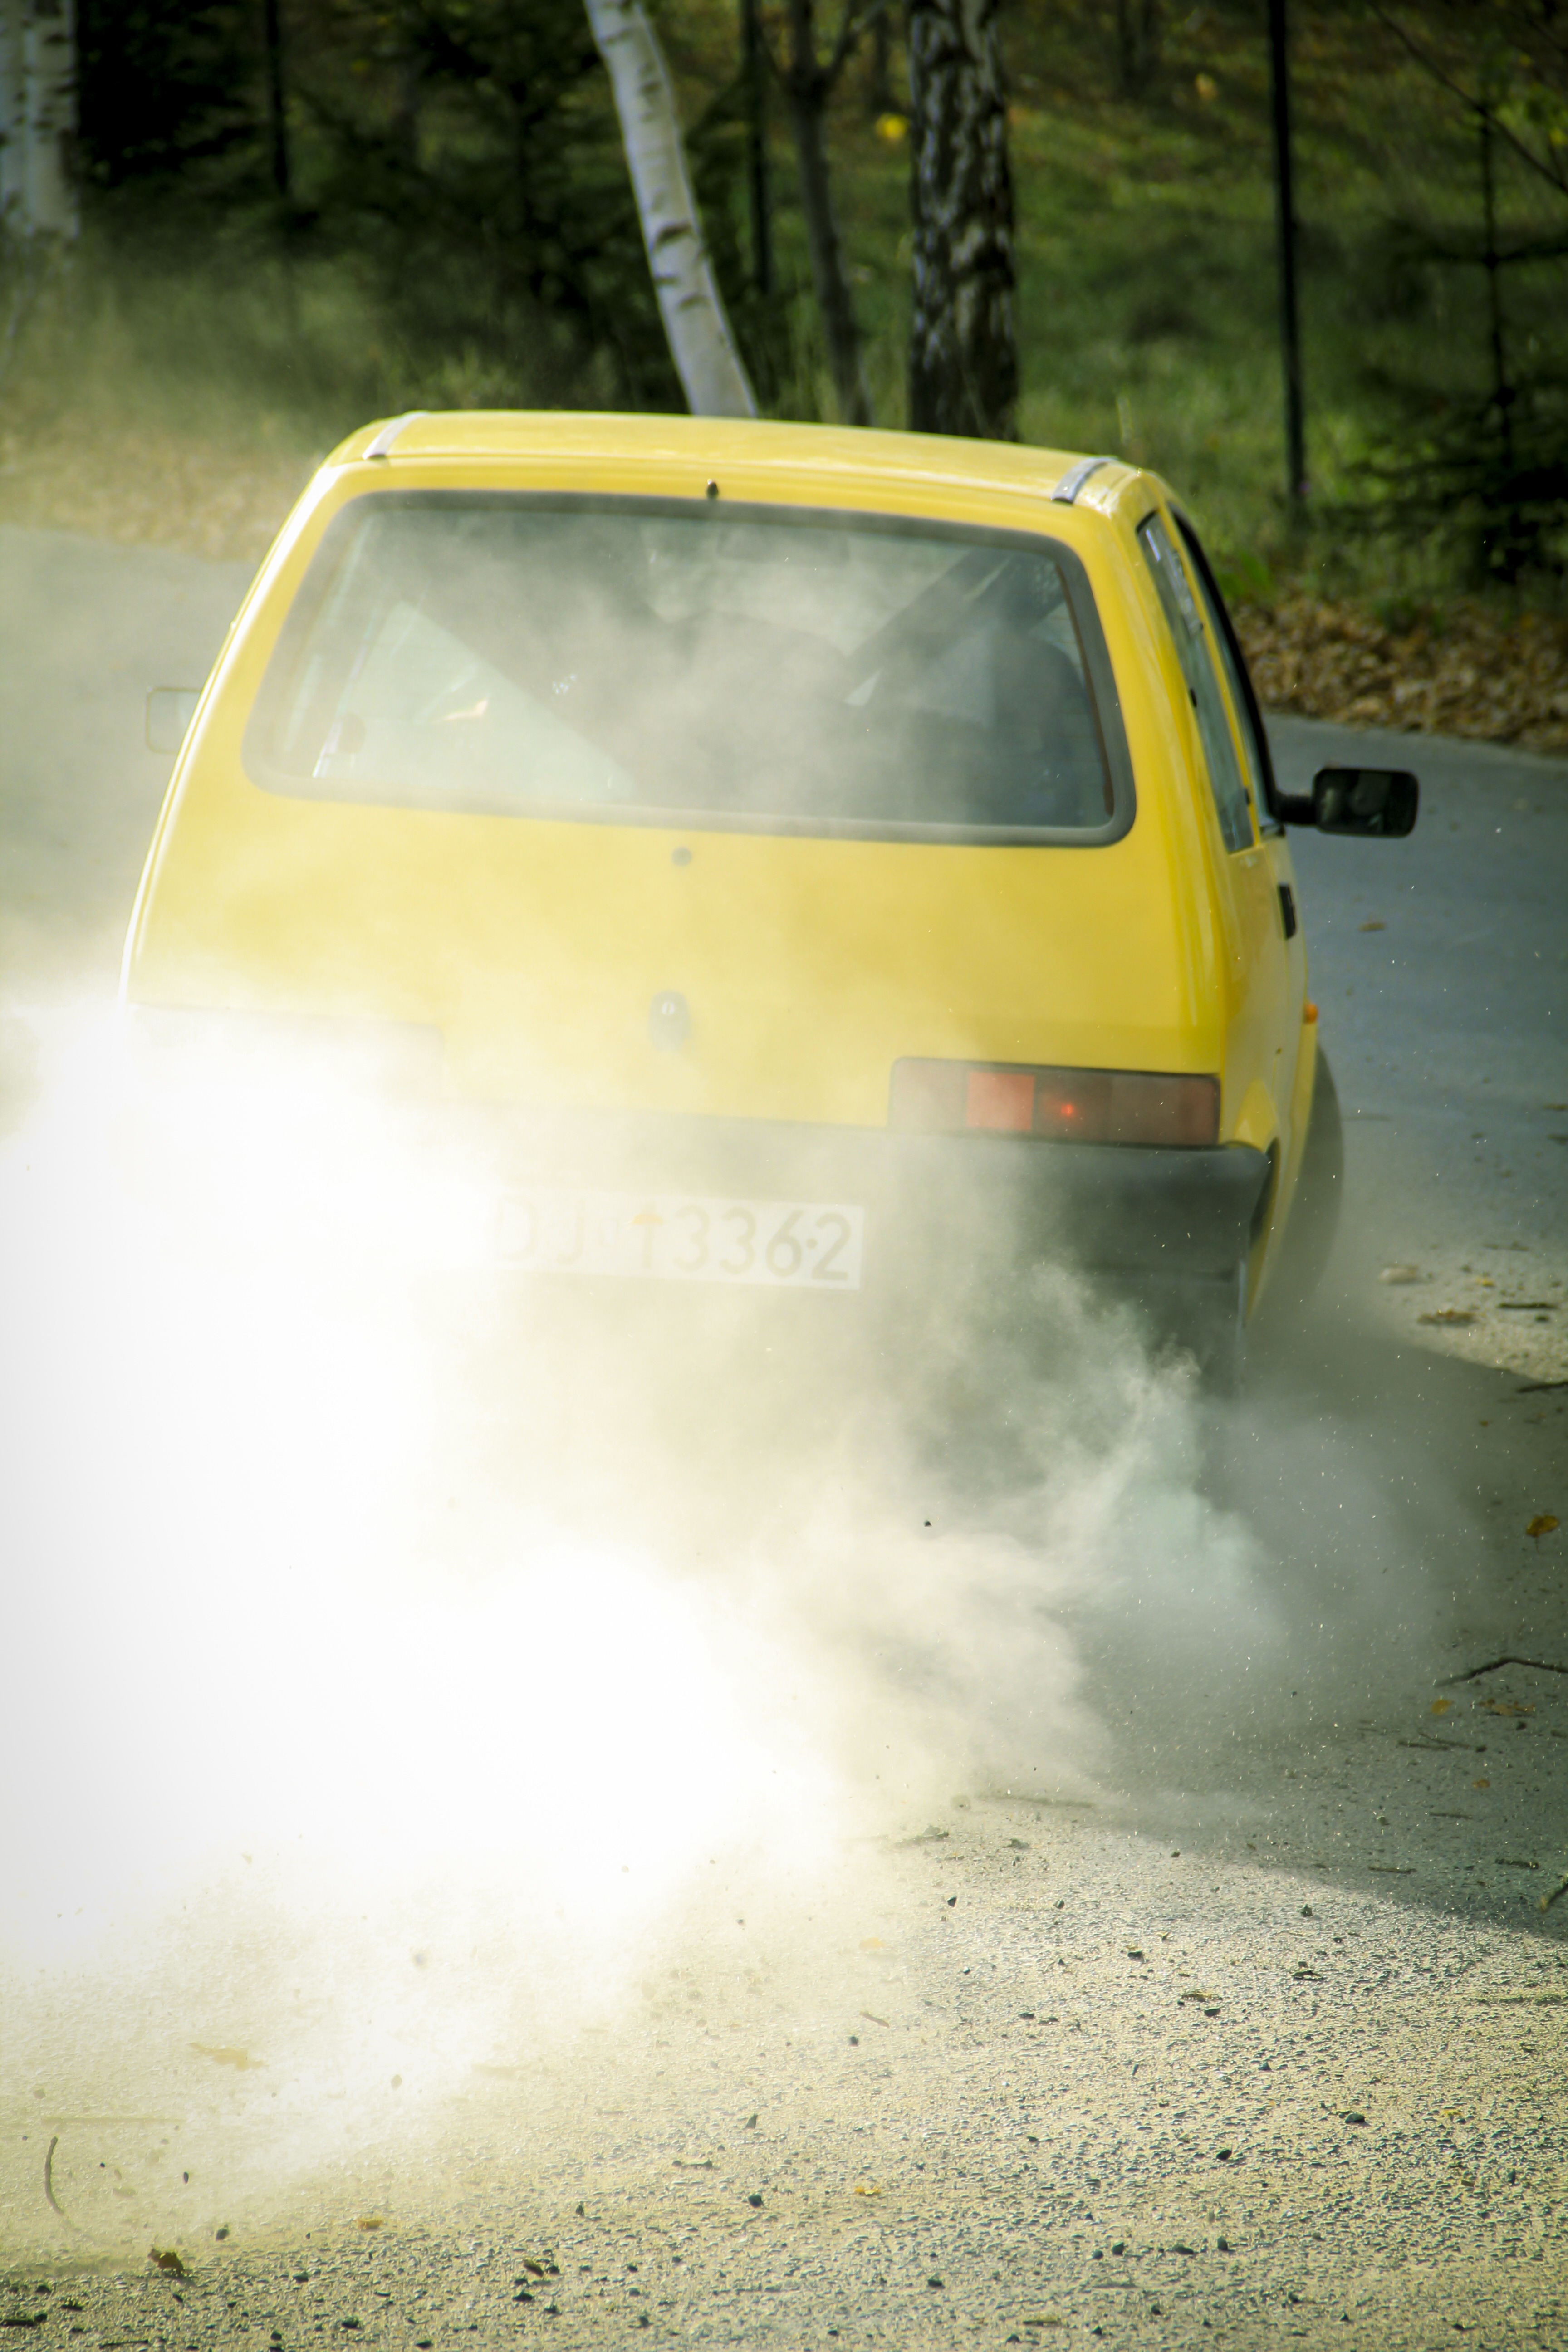
sport, car, sunlight, vehicle, dust, auto, yellow, speed, bumper, race, fiat, rally, the vehicle, cinquecento, automobile make, off roading